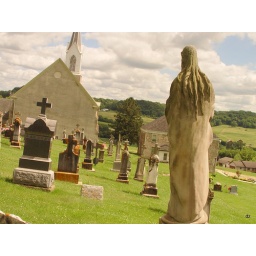
As if standing vigil on a hill above the peaceful valley that is home to St. Donatus.